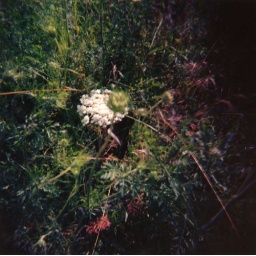
Plain ol' field flower. Shot with a Holga. I love how there are flashes of pink around it.